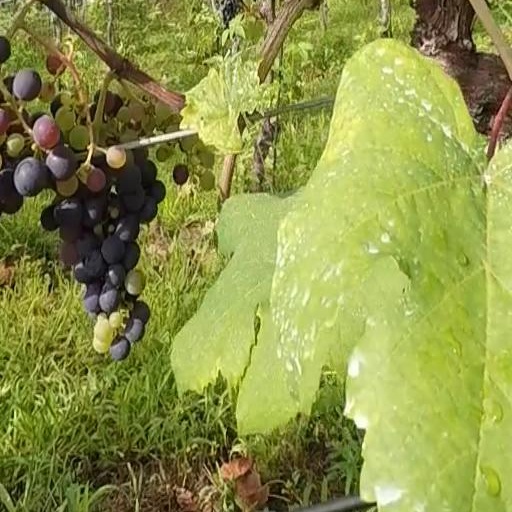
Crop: grape